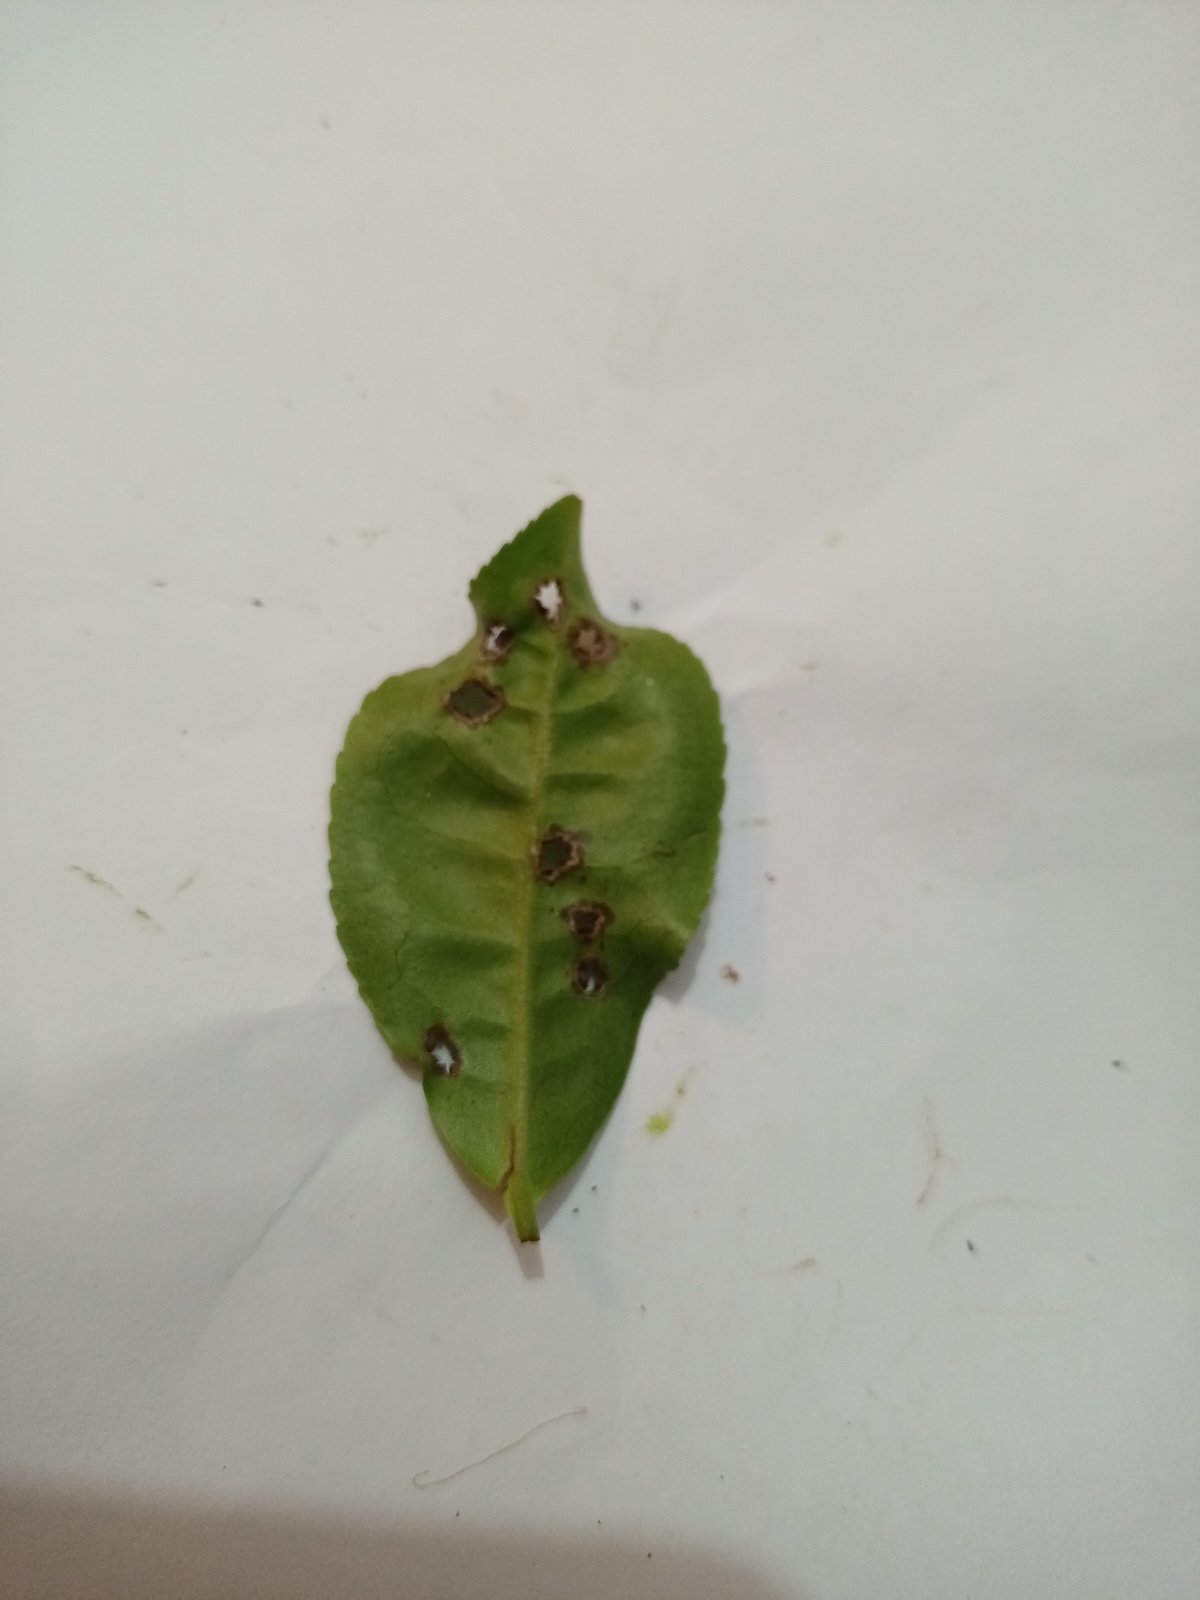
Label: Green mirid bug